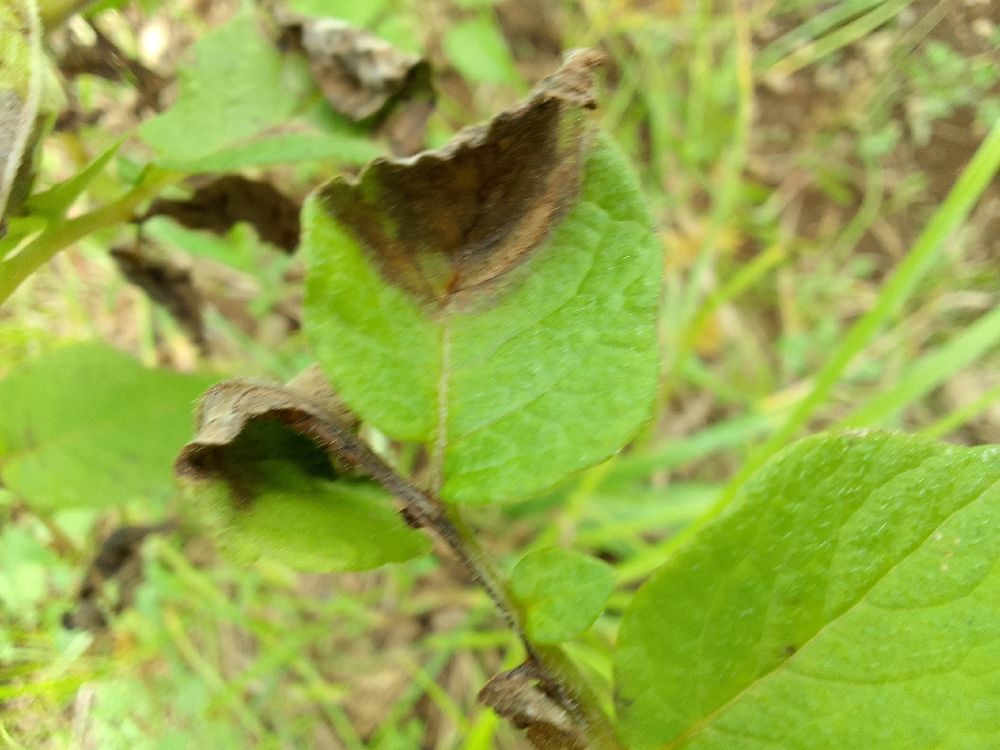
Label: Late blight